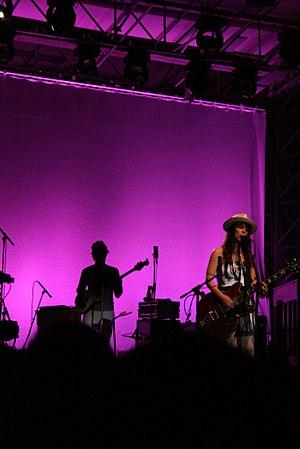
Feist en direct du Festival d'Été de Québec 2008